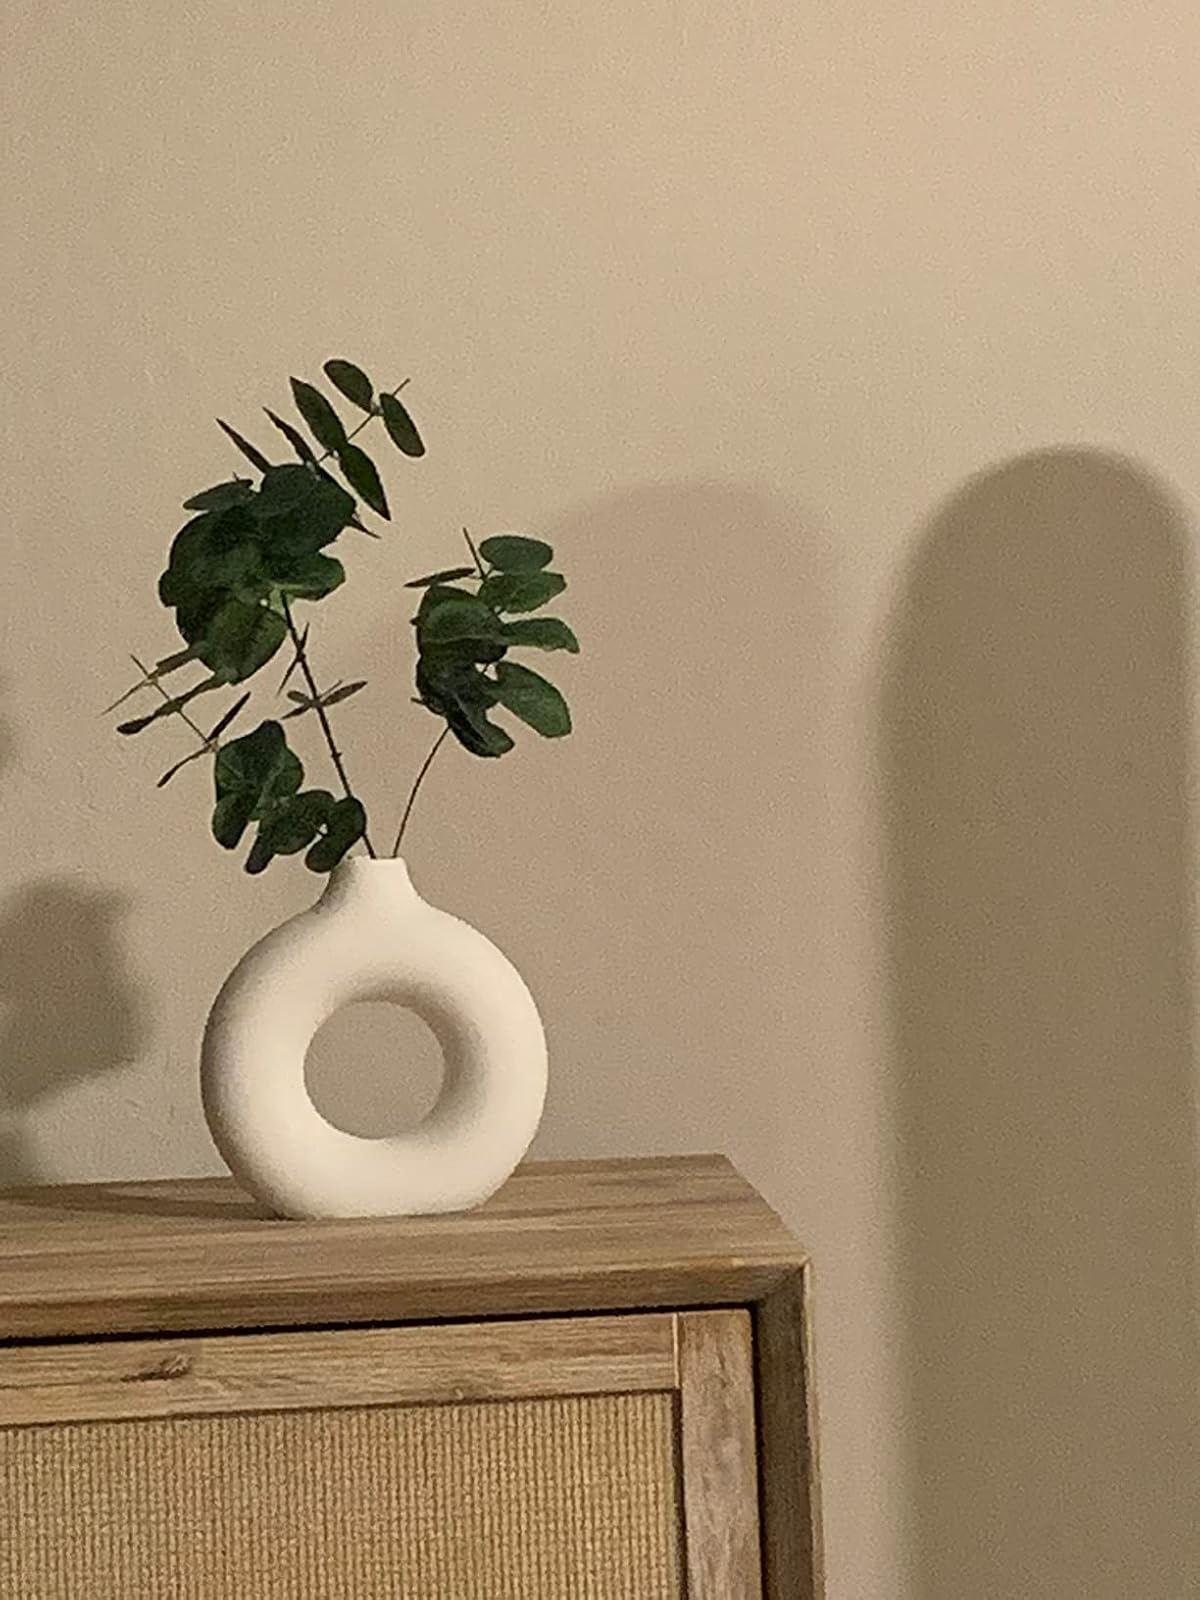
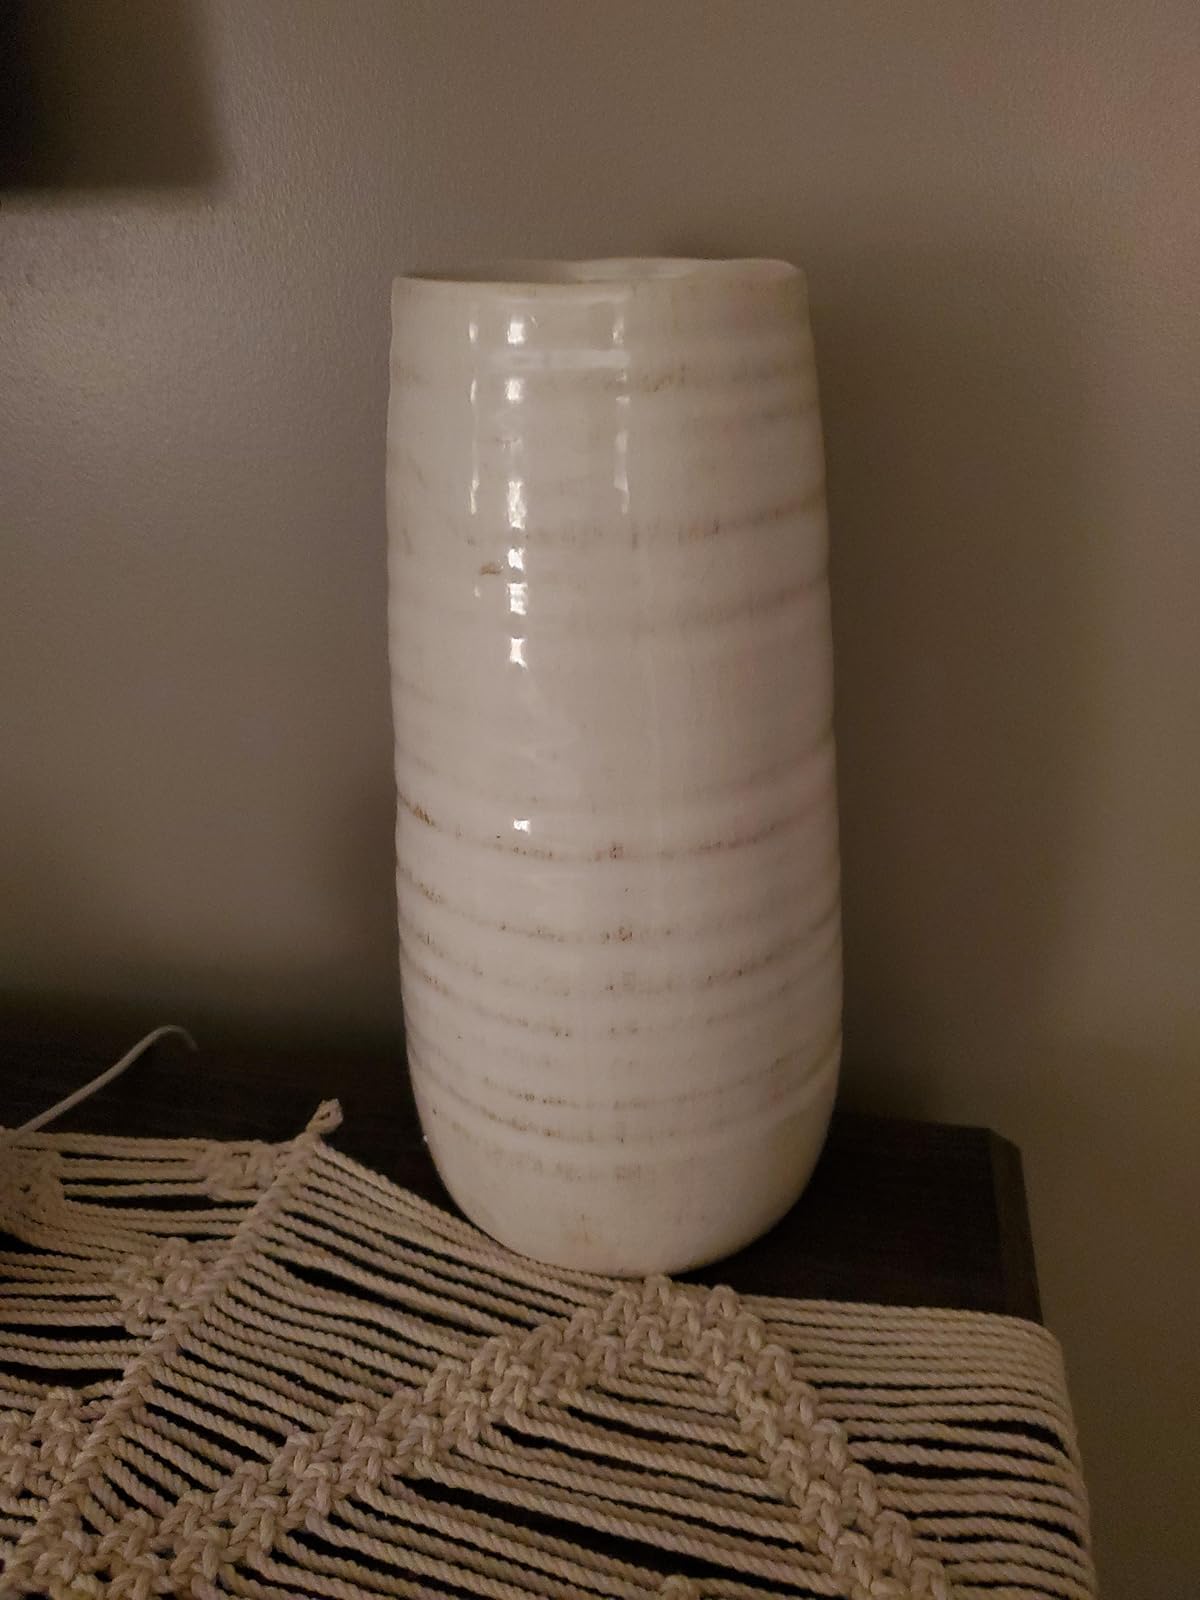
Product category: vase
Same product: no